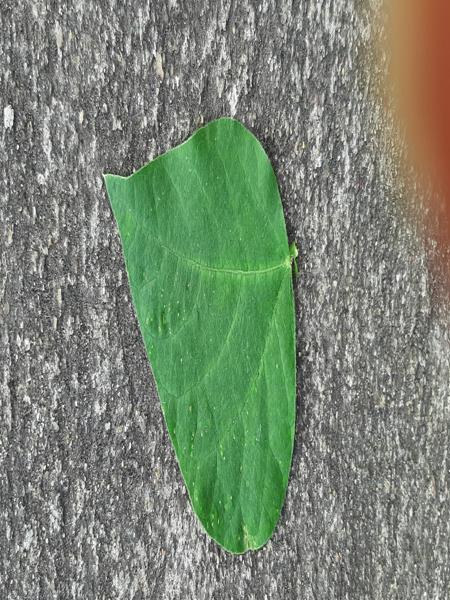
Plant: Beans